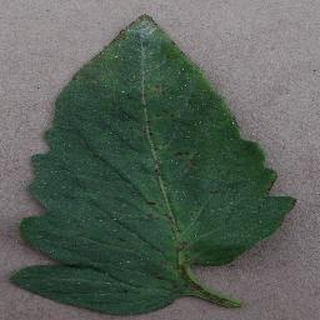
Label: tomato_bacterial_spot